Park51

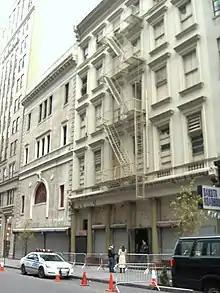
The former Burlington Coat Factory buildings at 45–51 Park Place, in 2010

While the media widely described the center as a mosque, and the protests were against the mosque, the Initiative's official blog portrayed it as a community center with prayer space, making comparisons to the YMCA or Jewish Community Center. The Initiative said that some services planned for Park51 such as the restaurant and performance center, disqualify it from being a mosque. Daisy Khan, Imam Rauf's wife and partner, in August 2010 also said: